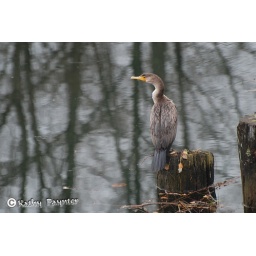
Taken thru the glass of my office window at the Fresh Water Marina in Campbell River.